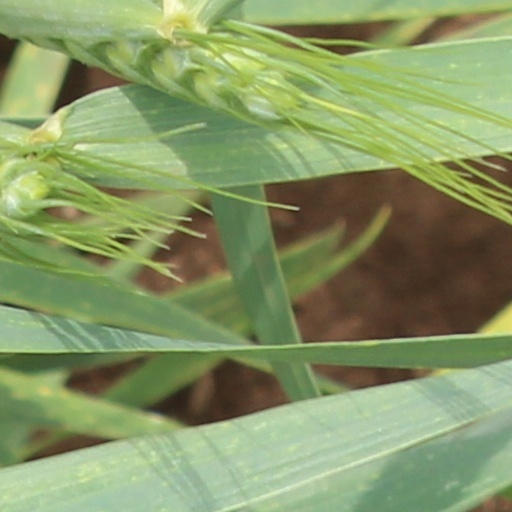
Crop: wheat